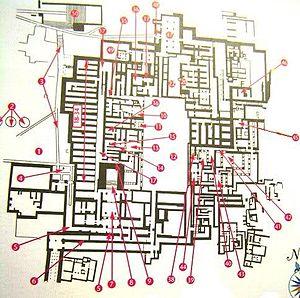
Structure du palais de Cnossos. 1-Place ouest. 2-Silos. 3-Rue royale. 4-Propylées ouest. 5-Couloir des processions. 6-Couloir du prince des lys. 7-Grandes propylées. 8-Escalier des grandes propylées. 9-Sanctuaire aux trois colonnes. 10-Salle du trône. 11-Escalier de la cour centrale. 12-Cour centrale. 13-Petite cour. 14 à 16-Sanctuaire tripartite. 17-Couloir des garde-manger. 18 à 34-Garde-manger et celliers. 35-Couloir. 36 et 37-Archives. 38-Escalier de l'aile est. 39-Lucarne des appartements royaux. 40-Salle de la garde royale. 41-Couloir nord-est. 42-Salle de la hache à double tranchant. 43-Mégaron (grande salle) de la reine. 44-Salle des bains de la reine. 45-Boutique du travailleur de la pierre (? traduction du catalan incertaine). 46-Magasin. 47-Salle hypostyle. 48-Propylées nord. 49-Sanctuaire extra muros. 50-Théâtre.
Cnossos ou Knossos est un site archéologique crétois de l'âge du bronze en Europe, situé à 5 km au sud-est d'Héraklion, à l'ouest du fleuve Kairatos. Son aspect et sa taille en font un endroit capable de recevoir un demi-million de visiteurs par an. Un projet de restructuration a été annoncé par les autorités archéologiques grecques en juillet 2012.